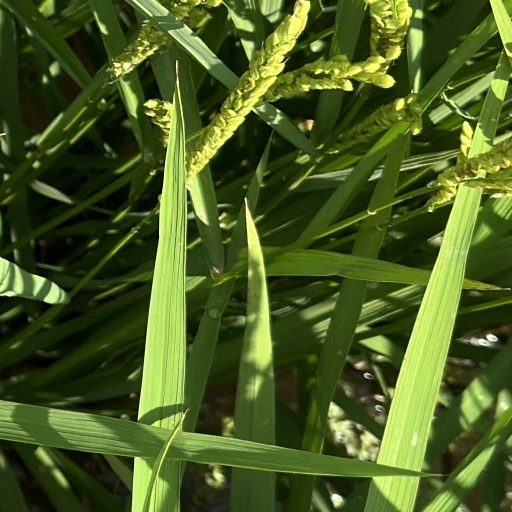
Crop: rice